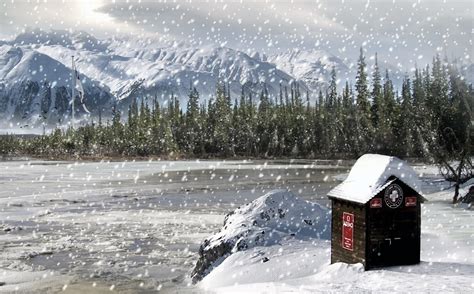
Weather: snow or frosty